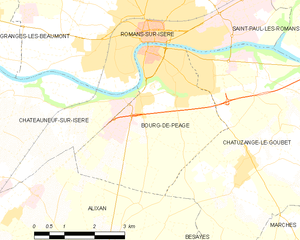
Bourg-de-Péage
Kort over kommunen
Kort over kommunen
Bourg-de-Péage er en commune i Drôme départementet i det sydøstlige Frankrig. Kommunen afgrænses mod nord af Isère-floden kort før denne udmunder i Rhône-floden ved Drôme-departementets hovedby Valance. Indbyggerne kaldes for Péageois.